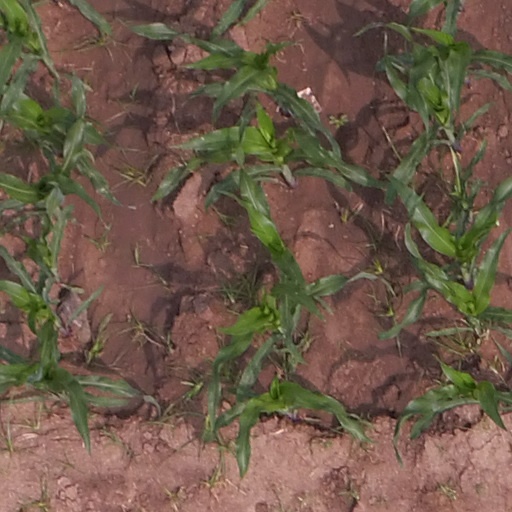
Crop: maize; corn